Pasadena Short Line

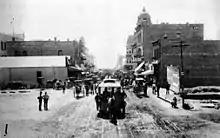
Fair Oaks Avenue in Pasadena looking south from Colorado Boulevard, horsecar approaching at center frame, .

The route began as a horsecar line. In 1894, the Pasadena & Los Angeles Electric Railway purchased, re-gauged, electrified, and double-tracked a section of the line for streetcar use. Service began on May 6, 1895. Pacific Electric acquired the route in 1898. The line was again rebuilt to standard gauge with service between Pasadena and Los Angeles beginning in December 1902. Negotiations to cross the existing roads — the Santa Fe Railway, Terminal Railway, and California Cycleway — led Pacific Electric to build a bridge over the right of ways shortly after their service commenced. In 1908, double tracking was completed throughout.